2018 Rhythmic Gymnastics World Championships

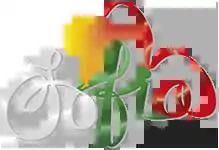

The 2018 Rhythmic Gymnastics World Championships were held in Sofia, Bulgaria, from 10 to 16 September 2018 at Arena Armeec. The top three countries in the group all-around, Russia, Italy, and Bulgaria won the first three spots for the 2020 Olympic Games. Russia was the most successful nation of the competition with seven of the nine gold medals, and Bulgaria and Italy each won a title.